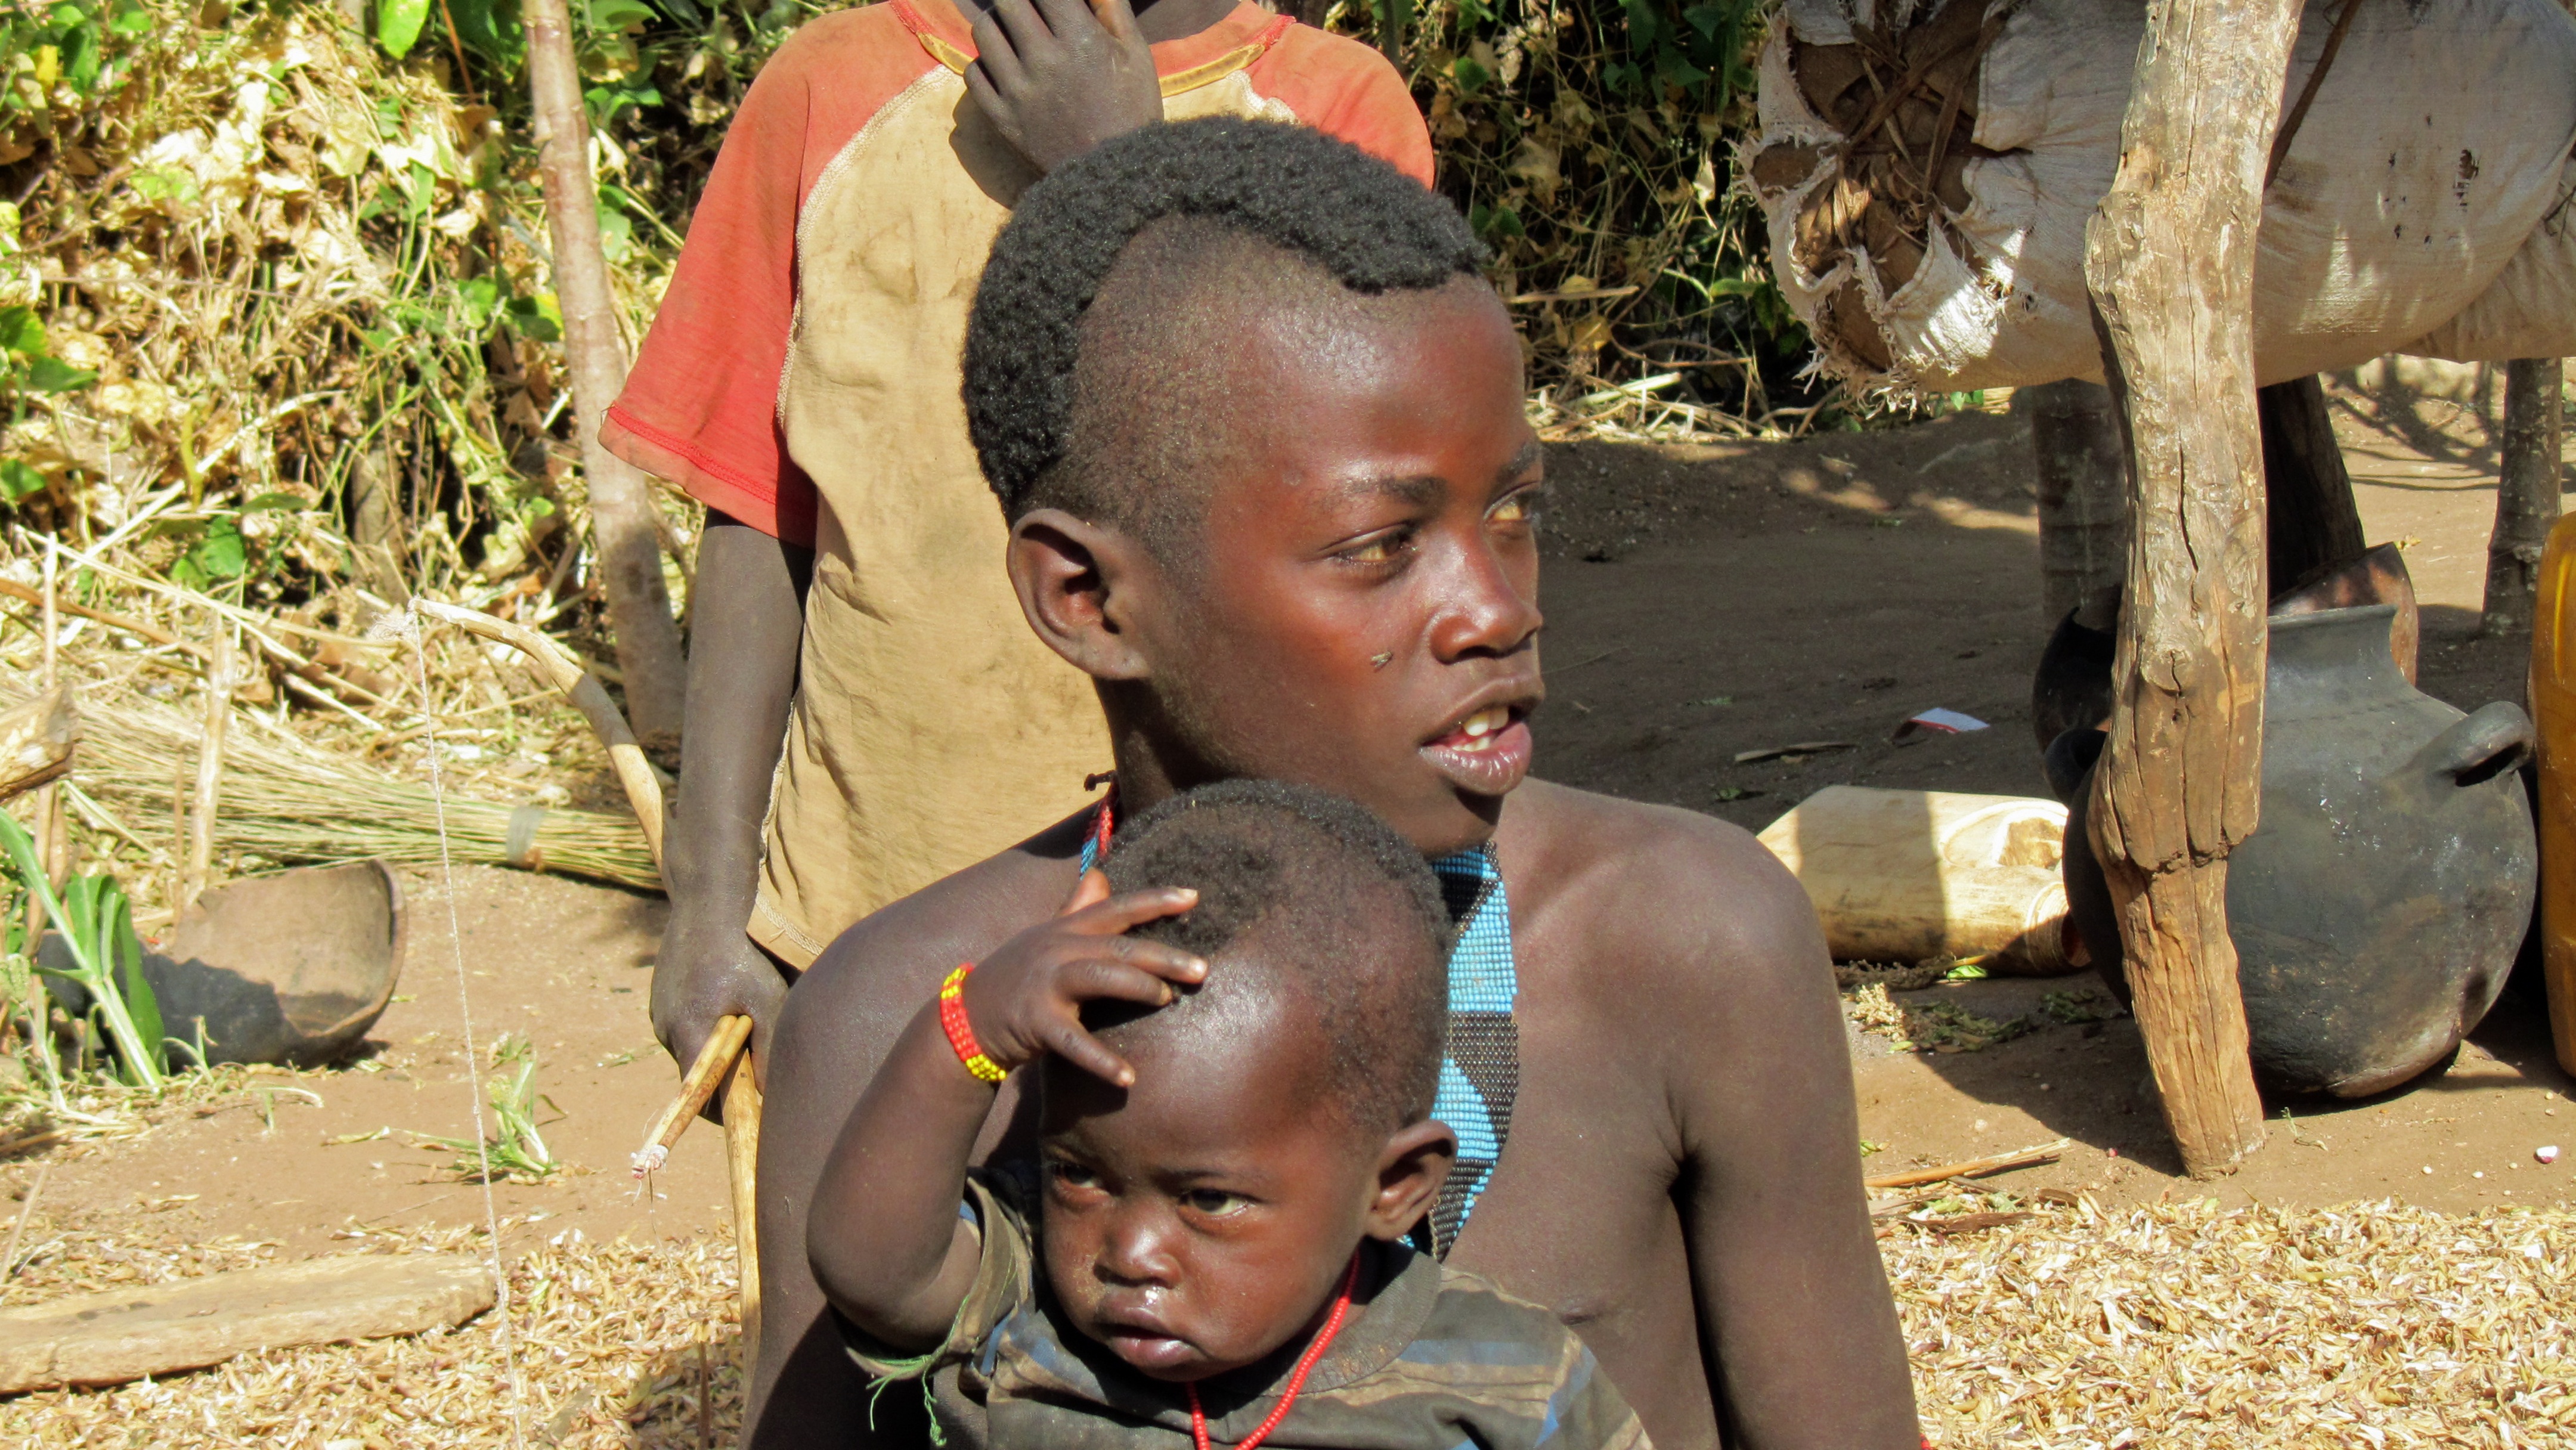
person, people, farm, boy, adventure, jungle, child, tribe, children, temple, ethiopia, benna